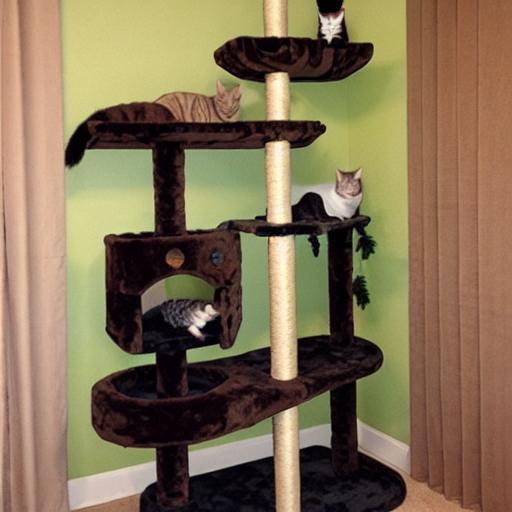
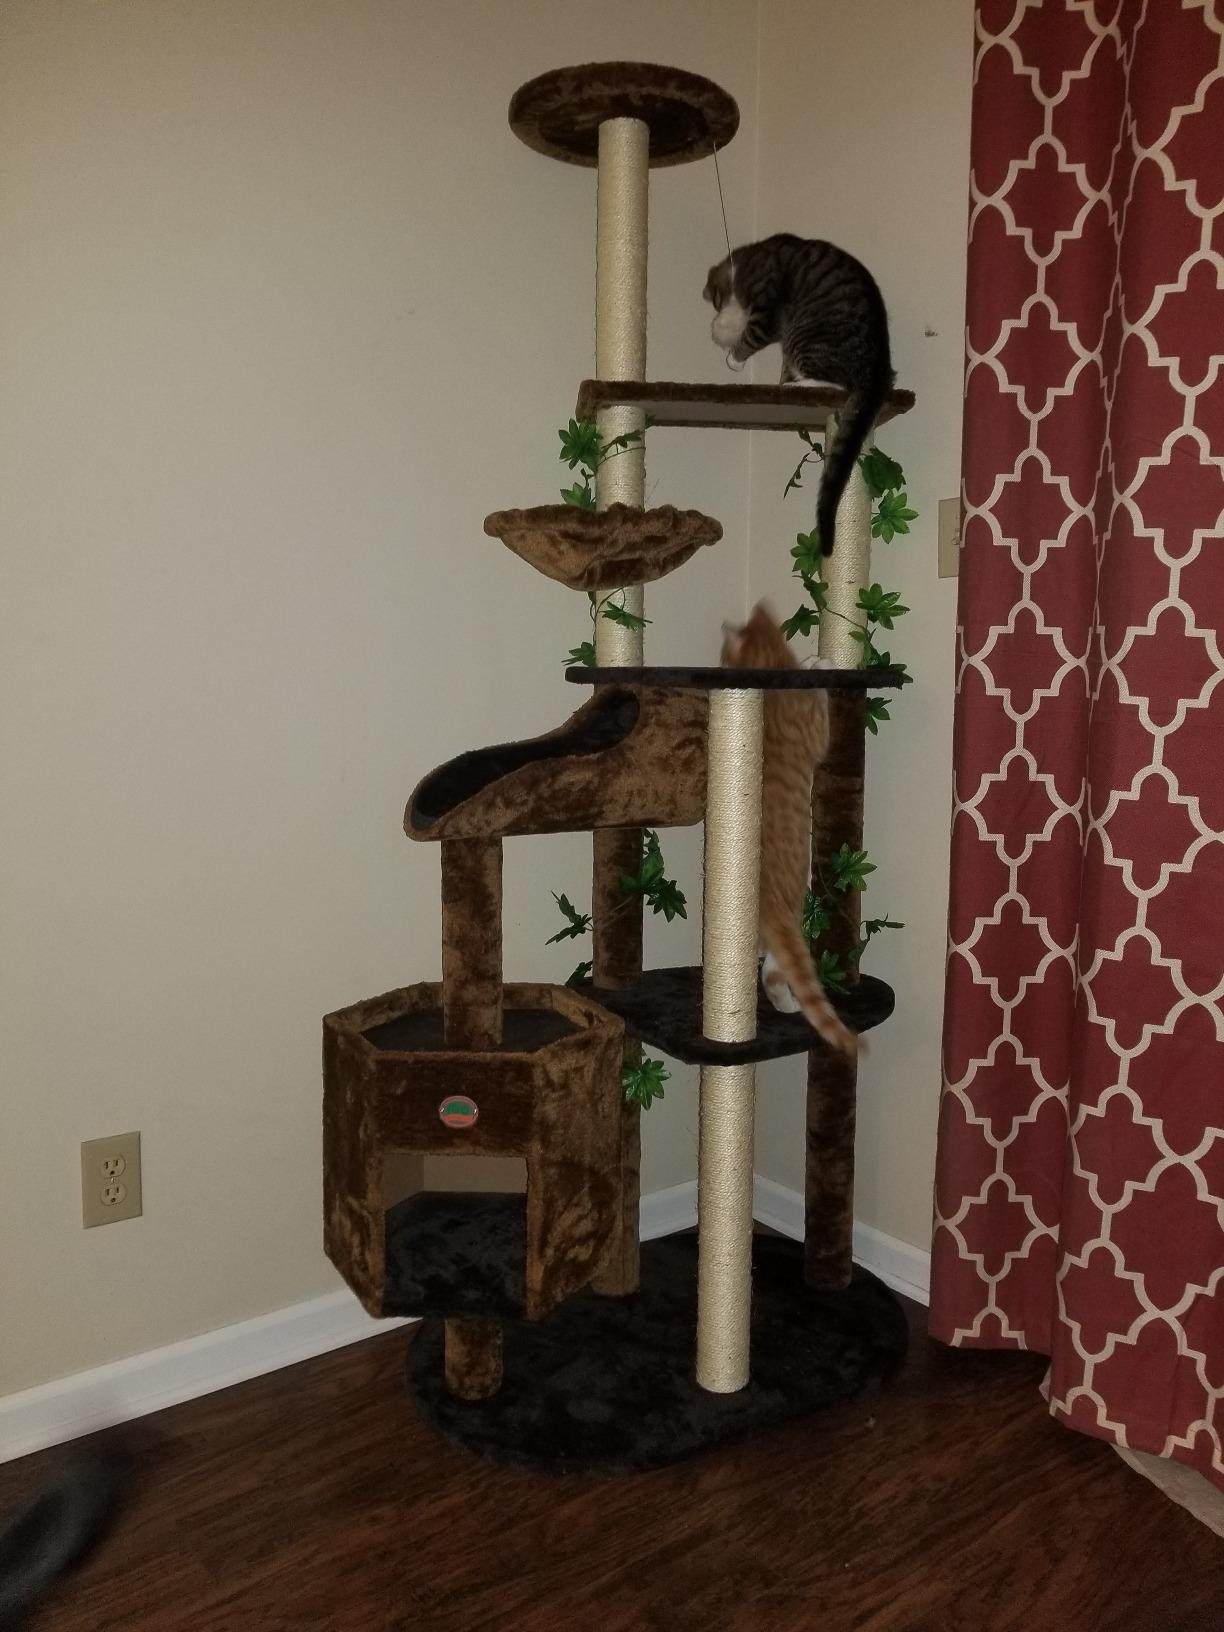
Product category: items_cat tree
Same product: no